Central station (MTR)

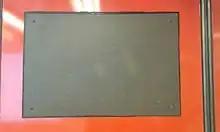
A plaque was erected on 12 February 1980 to mark the opening of the Modified Initial System by Princess Alexandra.

Contracts 106 and 809, which consist of the construction of the two stations and tunnels, were awarded to Metro Joint Venture, comprising Hochtief AG, Dragages et Travaux Publics, Gammon (HK) Limited, and Sentab.